Georgette Seabrooke

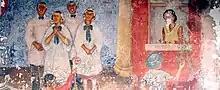
'Recreation in Harlem' detail

Seabrooke moved to Washington, D.C., in 1959. In 1970, she founded Operation Heritage Art Center, now known as Tomorrow's World Art Center. In 1972 she became a registered art therapist, and the following year earned her Bachelor of Fine Arts from Howard University. She was very active in combining art with mental health therapy, teaching at Tomorrow's World Art Center, and at a series of events in Malcolm X Park known as "Art in the Park". During the 1970s and 1980s, a time when Washington had a growing homeless population, Seabrooke painted a series of portraits of homeless men and women which emphasized their plight but also imbued them with humanity. Speaking about her stylistic tendencies, Seabrooke said, "As a people person... I enjoy drawing portraits and prefer charcoal and pastels for the sculptural quality of form, line, and texture." In 1977, Seabrooke traveled to Lagos, Nigeria to represent the United States at the Second World Black and African Festival of Arts and Culture (FESTAC).